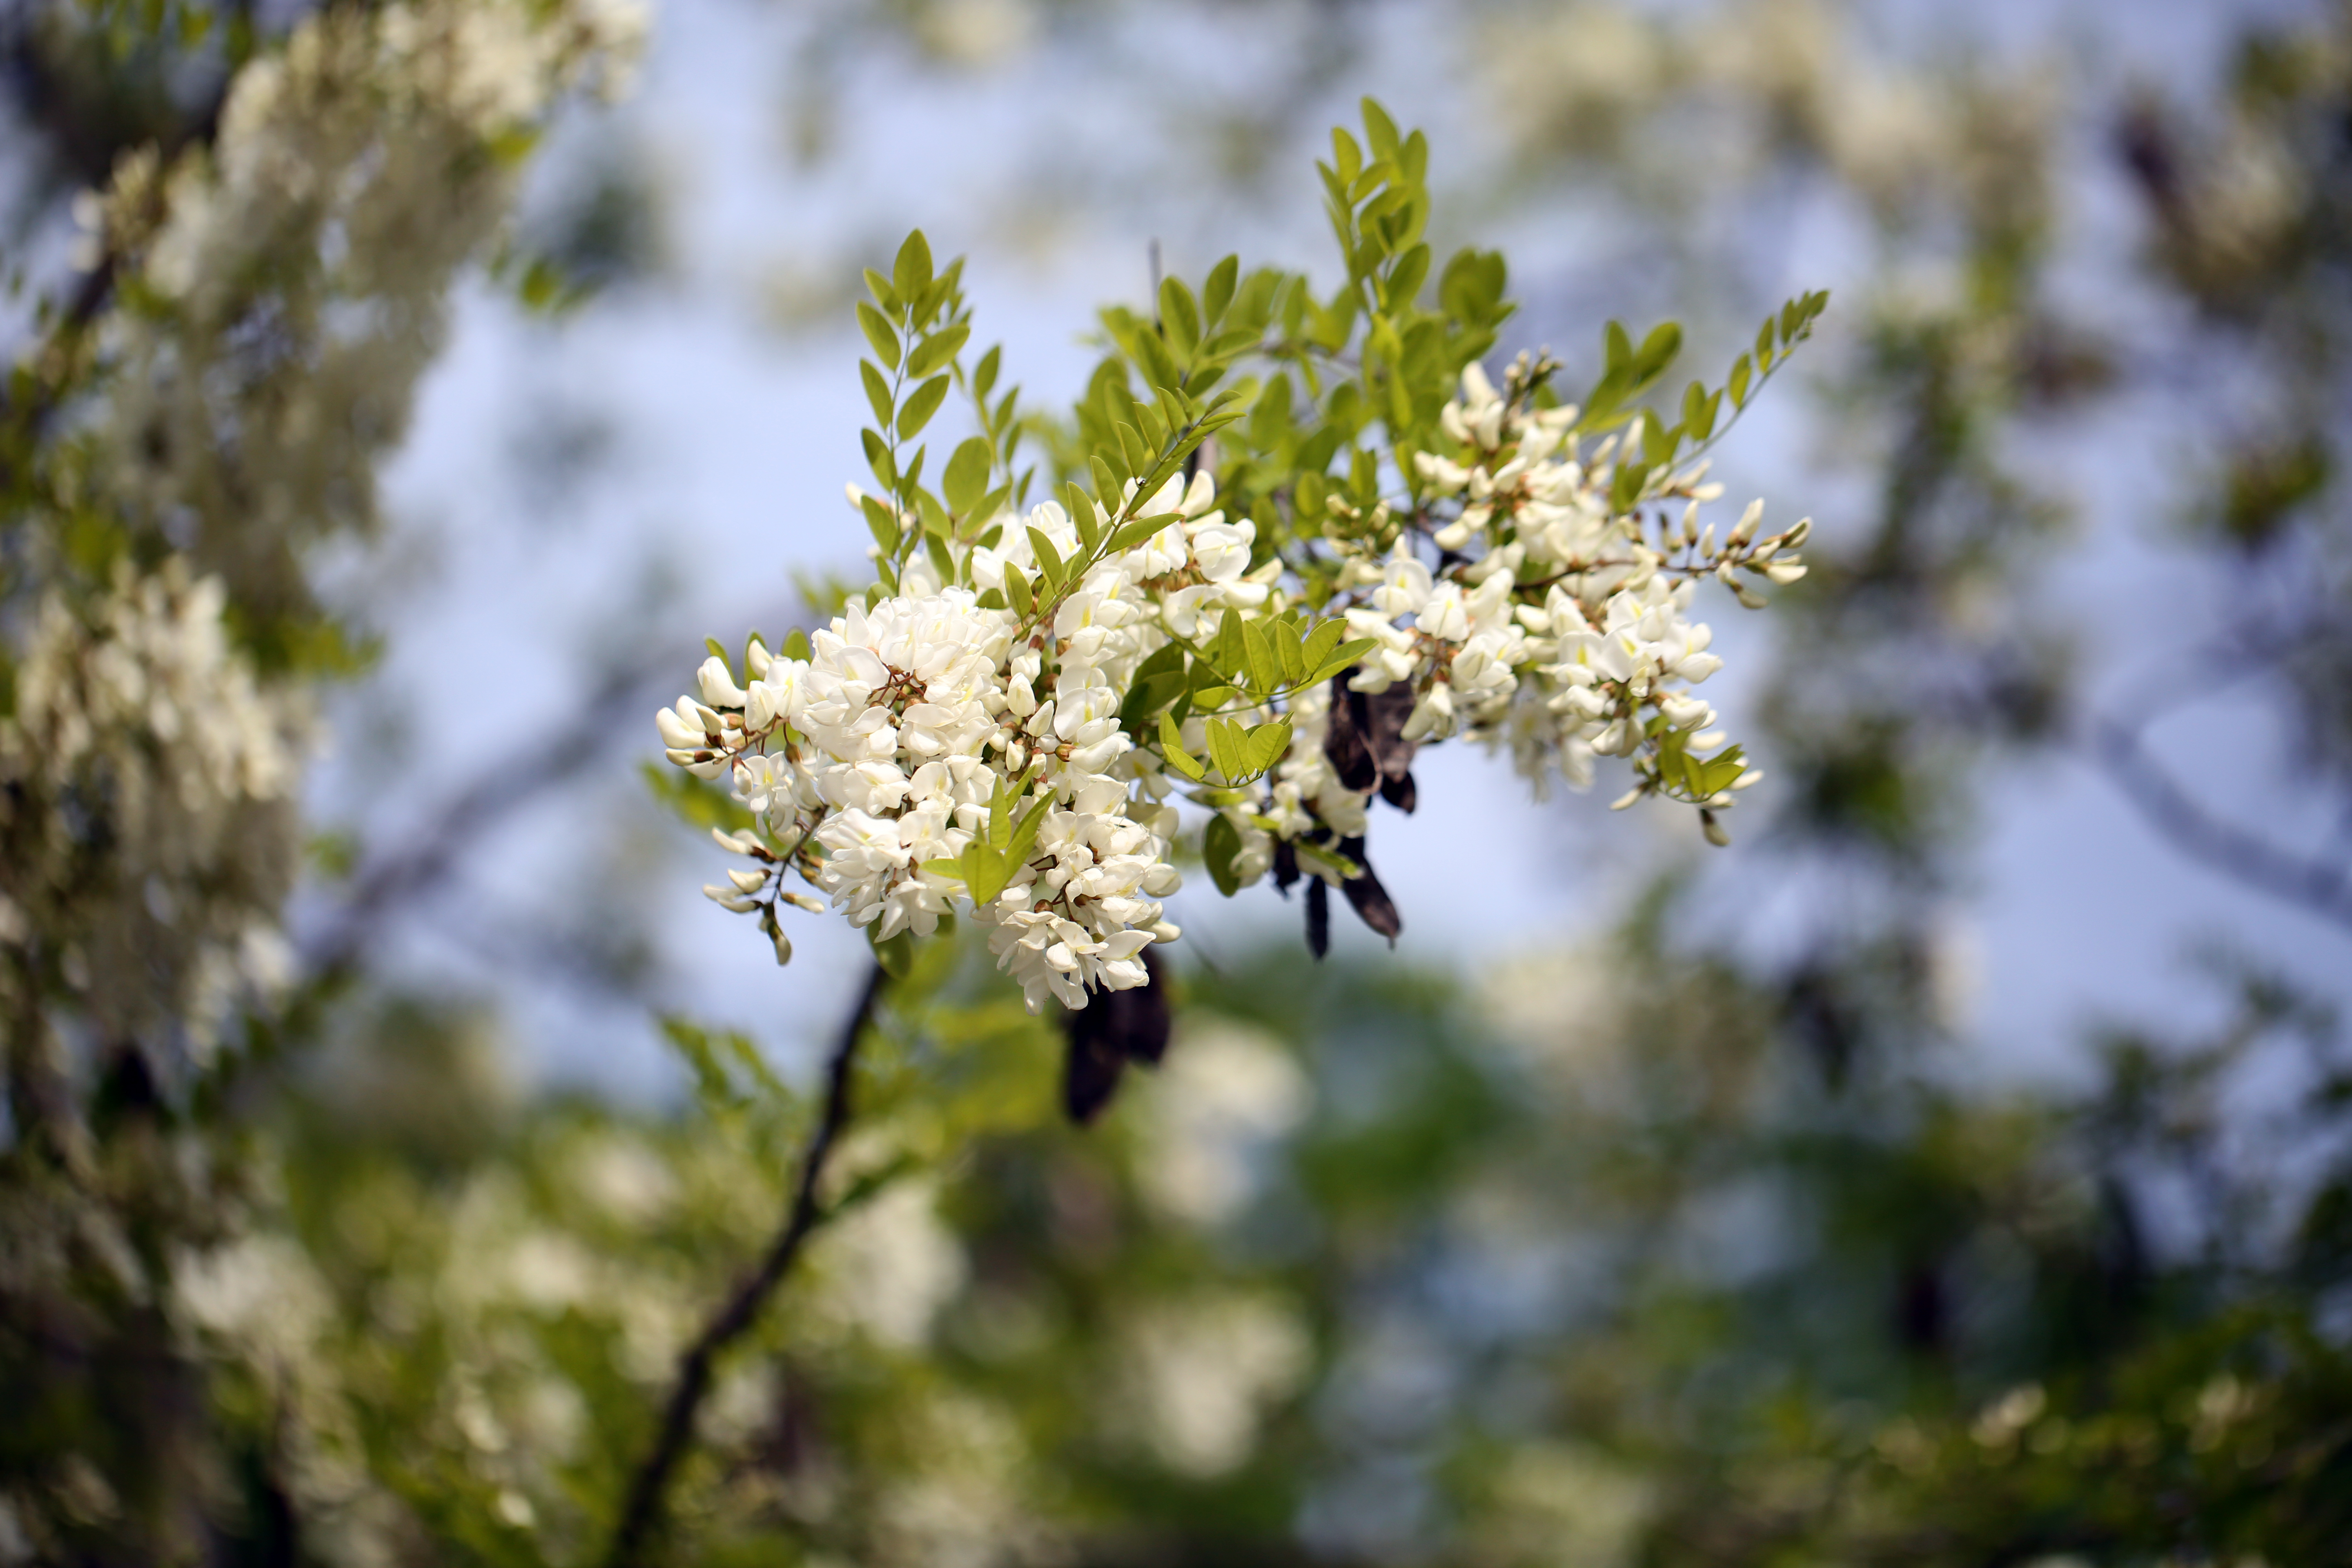
tree, nature, branch, blossom, plant, sunlight, leaf, flower, france, europe, spring, green, produce, autumn, canon, botany, flora, season, cherry blossom, wildflower, midi, shrub, fleurs, montpellier, arbres, printemps, southfrance, sdfrankreich, zuidfrankrijk, mditerrane, languedocroussillon, hrault, botanique, floraison, beignets, robinier, fauxacacia, ptebeignets, macro photography, woody plant, land plant